Oconostota

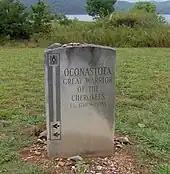
Oconostota's grave at the Chota memorial, in Monroe County, Tennessee

During the late 20th-century excavations at the site of Chota, prior to the Tellico Reservoir impoundment, the remains of Oconostota were found. They were identified by a pair of his reading glasses that had been buried with him.